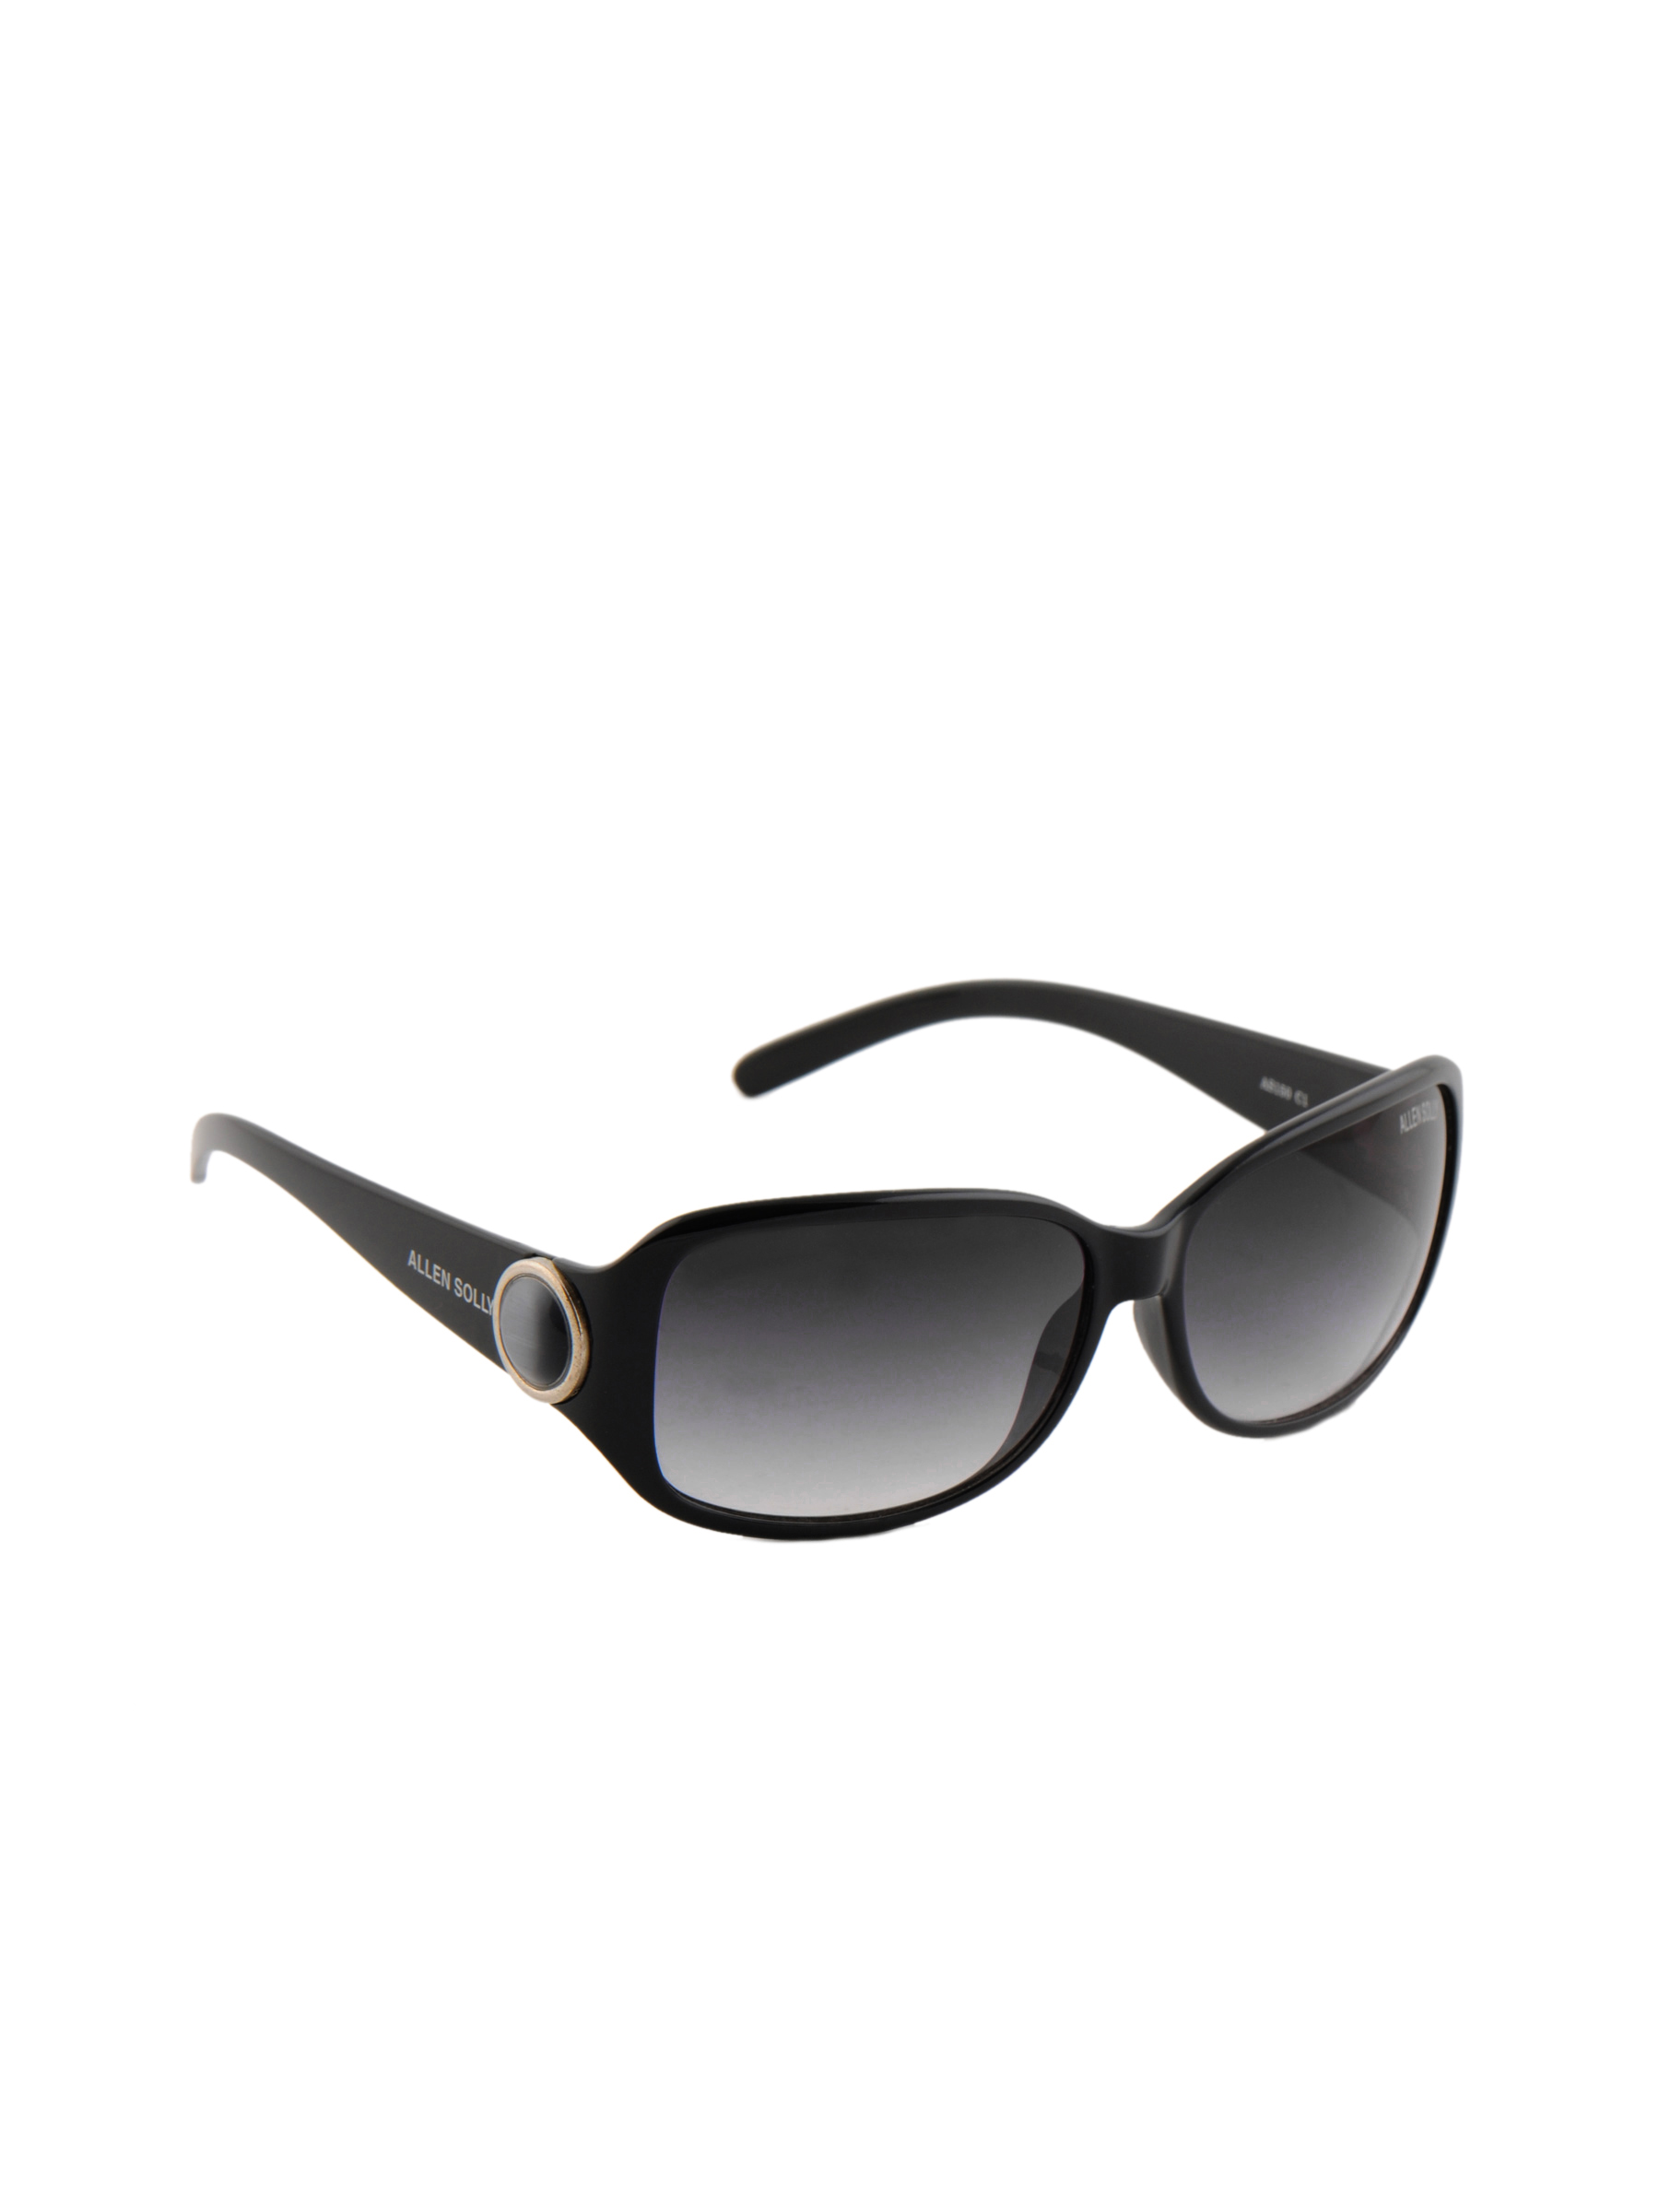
Allen Solly Women Sunglasses AS150-C1
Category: Accessories / Eyewear / Sunglasses
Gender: Women
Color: Black
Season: Winter 2016
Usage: Casual